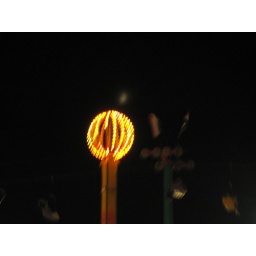
a shot of the sky with a cloud covered blurry moon and the chair lift in view.